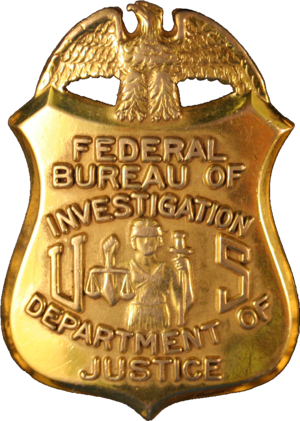
Le Violent Criminal Apprehension Program, abrégé sous le sigle ViCAP, en français : programme d'arrestation pour actes criminels violents, est une unité du Federal Bureau of Investigation aux États-Unis, chargée de l’analyse des crimes violents et sexuels en série, située au sein du Critical Incident Response Group, au département du National Center for the Analysis of Violent Crime.